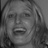
Emotion: happy